Alliance Française de Dhaka

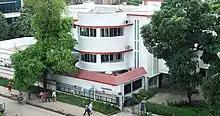
Headquarter in Dhanmondi, Dhaka

Alliance Française de Dhaka or AFD is a nonprofit organization which has been working in Bangladesh since 1959. It is located at Dhanmondi, Dhaka. Sometimes referred as the French Cultural Center, Alliance Française de Dhaka works independently in close liaison with the High Commission of France in Bangladesh.